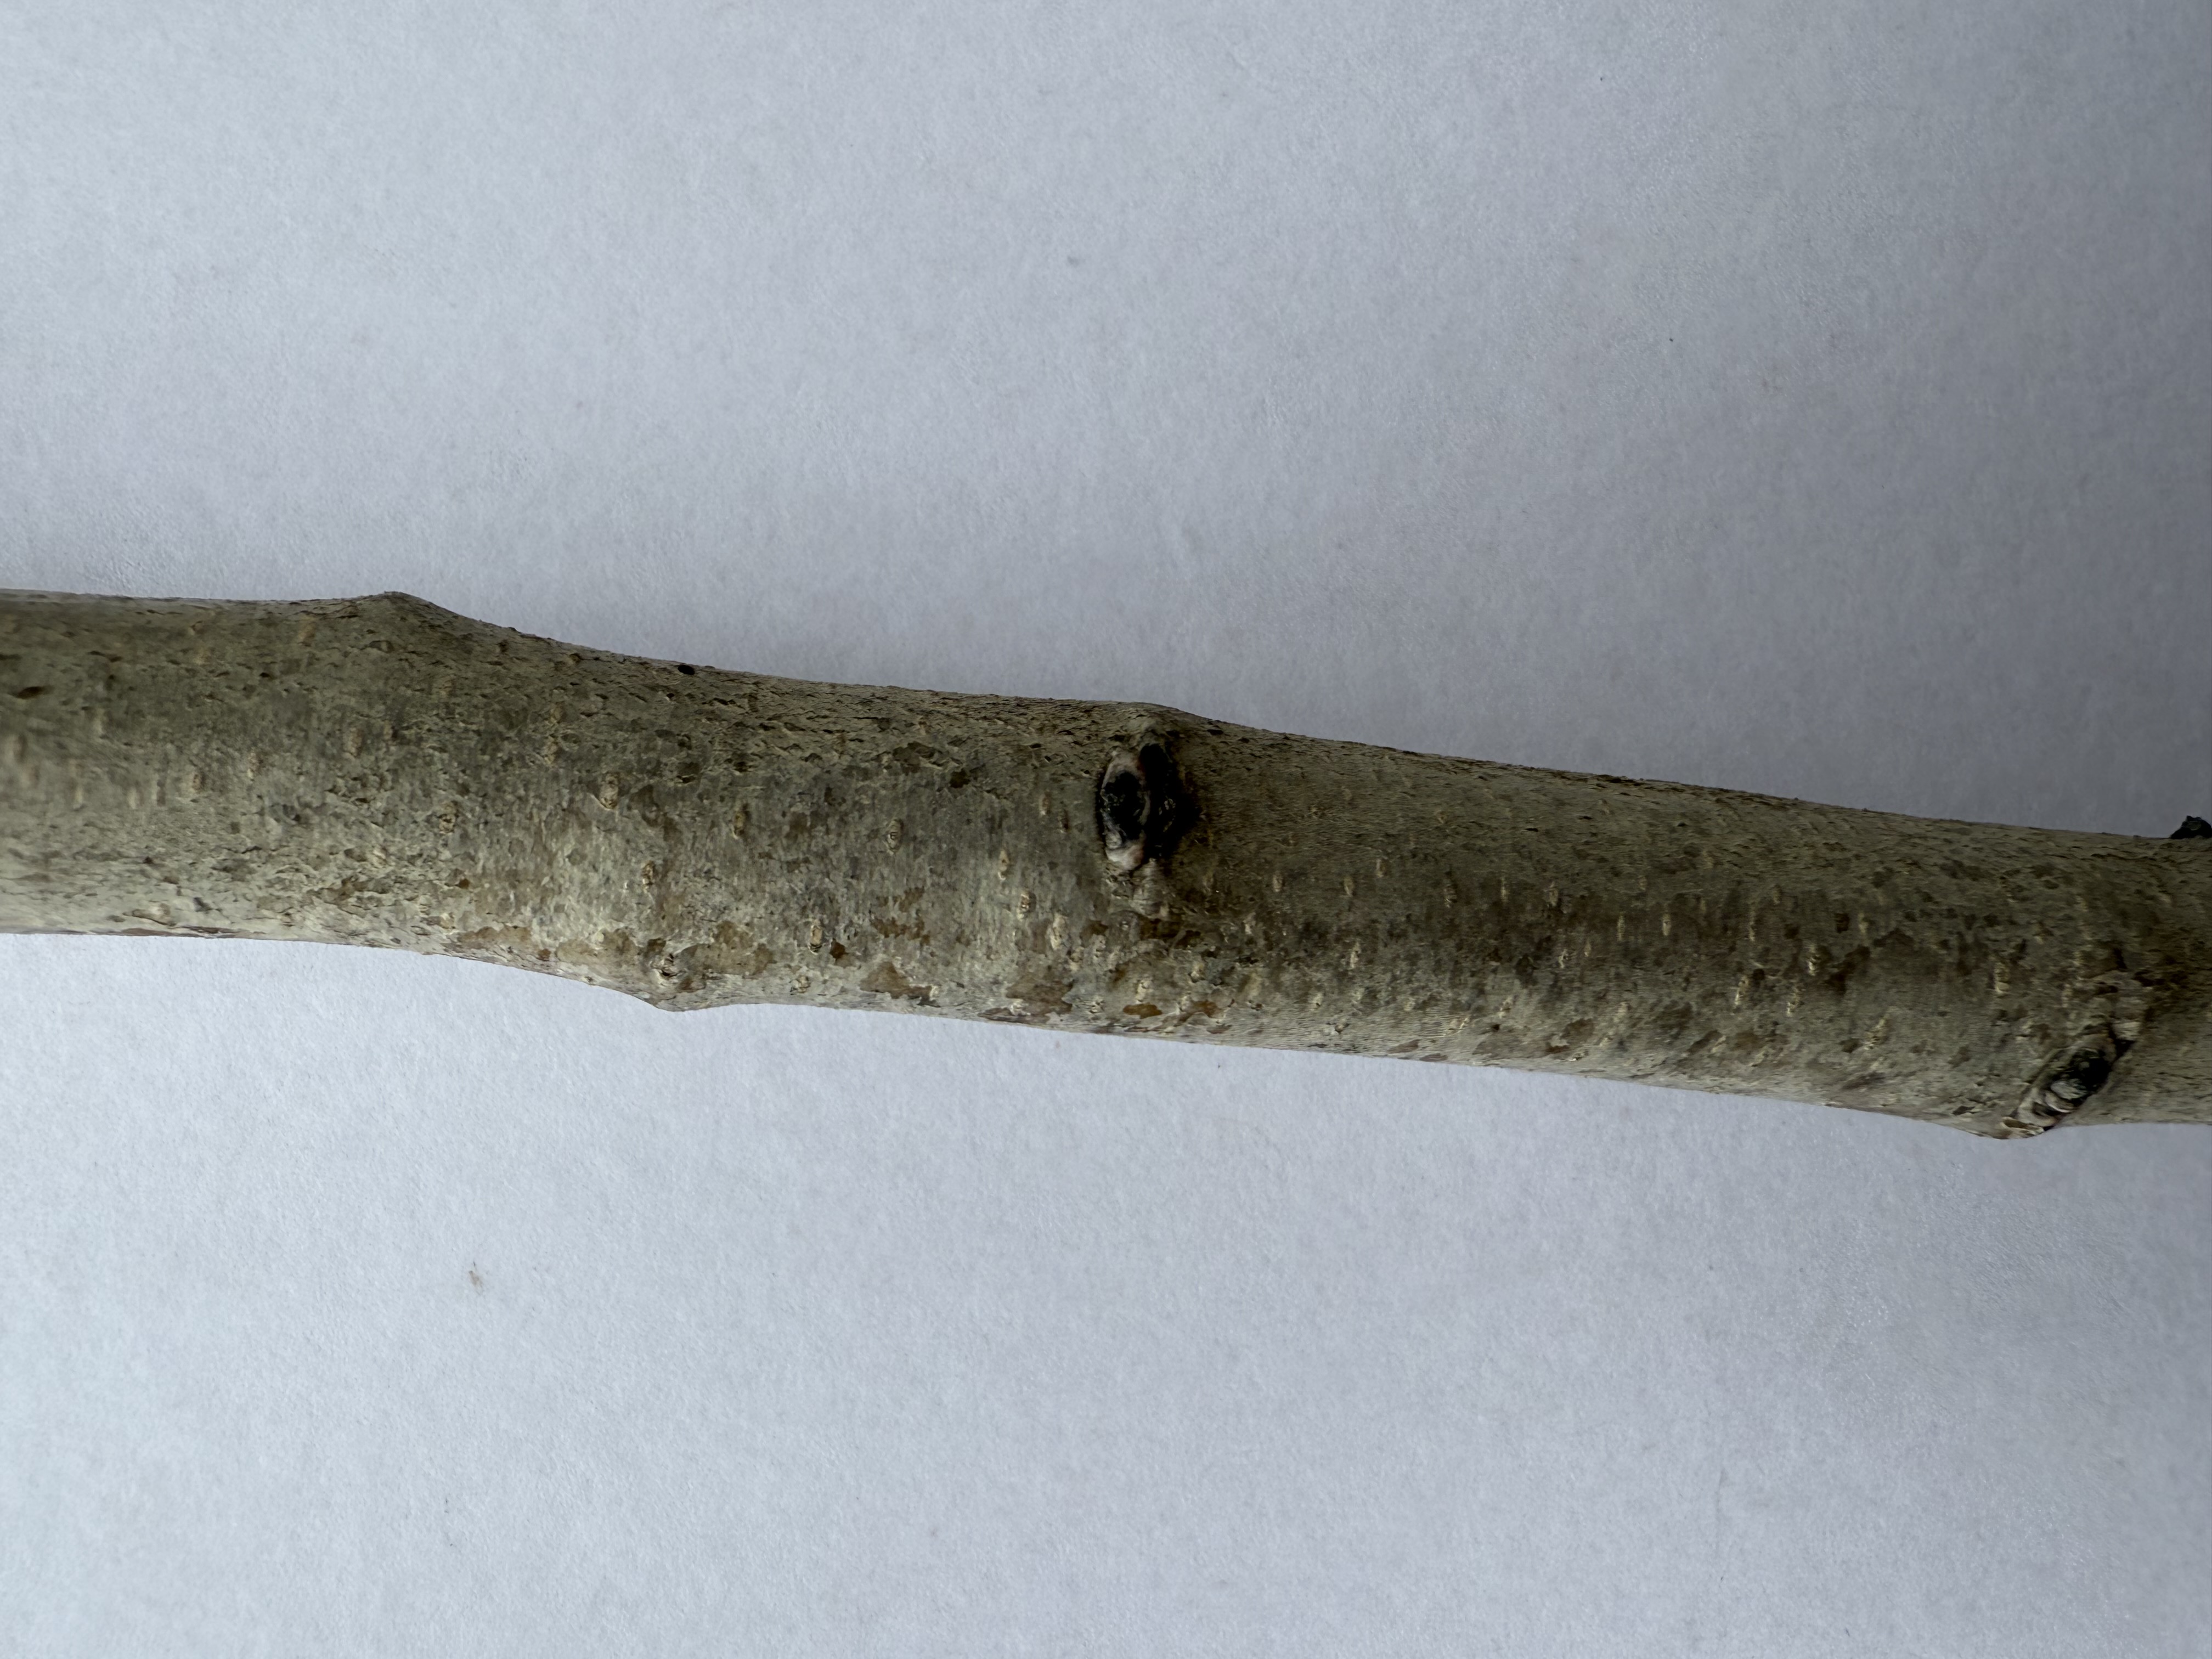
Variety: Medlar